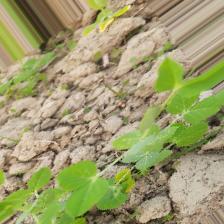
Label: Powdery Mildew